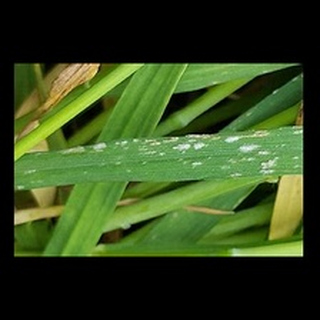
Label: wheat_tan_spot